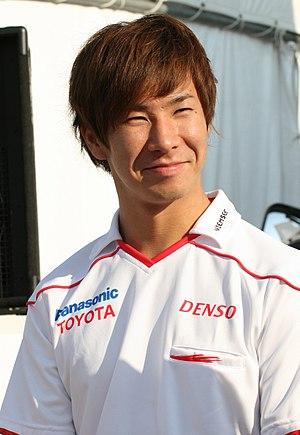
Le championnat du monde de Formule 1 2009 est la 60ᵉ édition du championnat du monde des pilotes. Organisé par la FIA, il s'est déroulé en dix-sept manches entre le 29 mars 2009 et le 1ᵉʳ novembre 2009. Il est remporté par le Britannique Jenson Button chez les pilotes et par son écurie, Brawn GP Formula One Team, chez les constructeurs.